Operation Wellhit

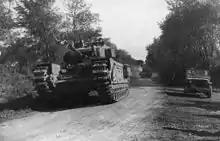
A Churchill tank leads a troop of Sherman flail tanks of the specialist 79th Armoured Division during the assault on Boulogne, September 1944

The main attacks went well. In both attacks, infantry had been transported in Kangaroo armoured personnel carriers. The 8th Brigade captured Rupembert and its radar installation intact, and consolidated in Marlborough [ north-west of the city centre]. Mont Lambert was appreciated by both sides as the defensive key to Boulogne. The 9th Brigade's early advance had been rapid but, once its defenders had recovered from the bombardments, they gave an effective defence with artillery and machine guns. Once paths had been cleared through minefields, however, support was available from Armoured Vehicle Royal Engineers (AVREs) and Churchill Crocodile flame-throwing tanks from the 79th Armoured Division and the tanks of the Fort Garry Horse. Much of Mont Lambert was in Canadian control by nightfall. La Tresorerie proved more difficult than expected (the attack was impeded in a minefield) but its artillery did not interfere with the main attacks.